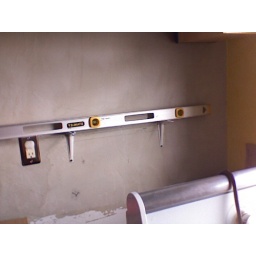
wall shelf brackets above stove